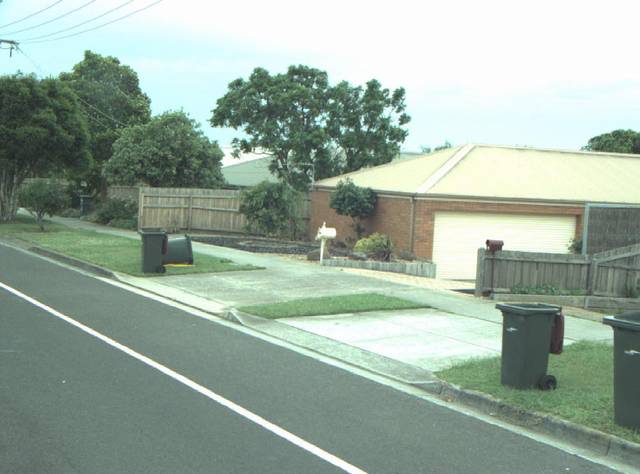
Region: Australia
Coordinates: -38.181, 144.463